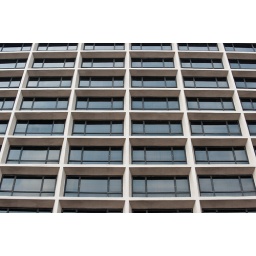
Detail of the window facade of a office building in Hongkong.